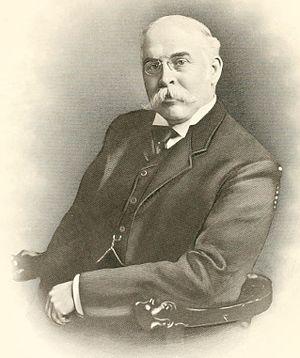
Frank Bentley Weeks est un homme d'affaires et homme politique américain, 64ᵉ Gouverneur du Connecticut.